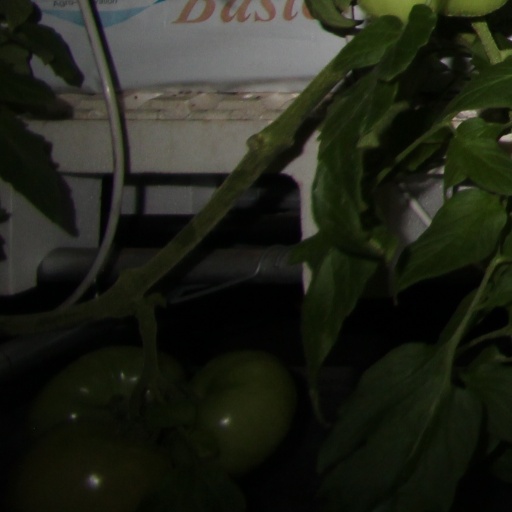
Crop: tomato